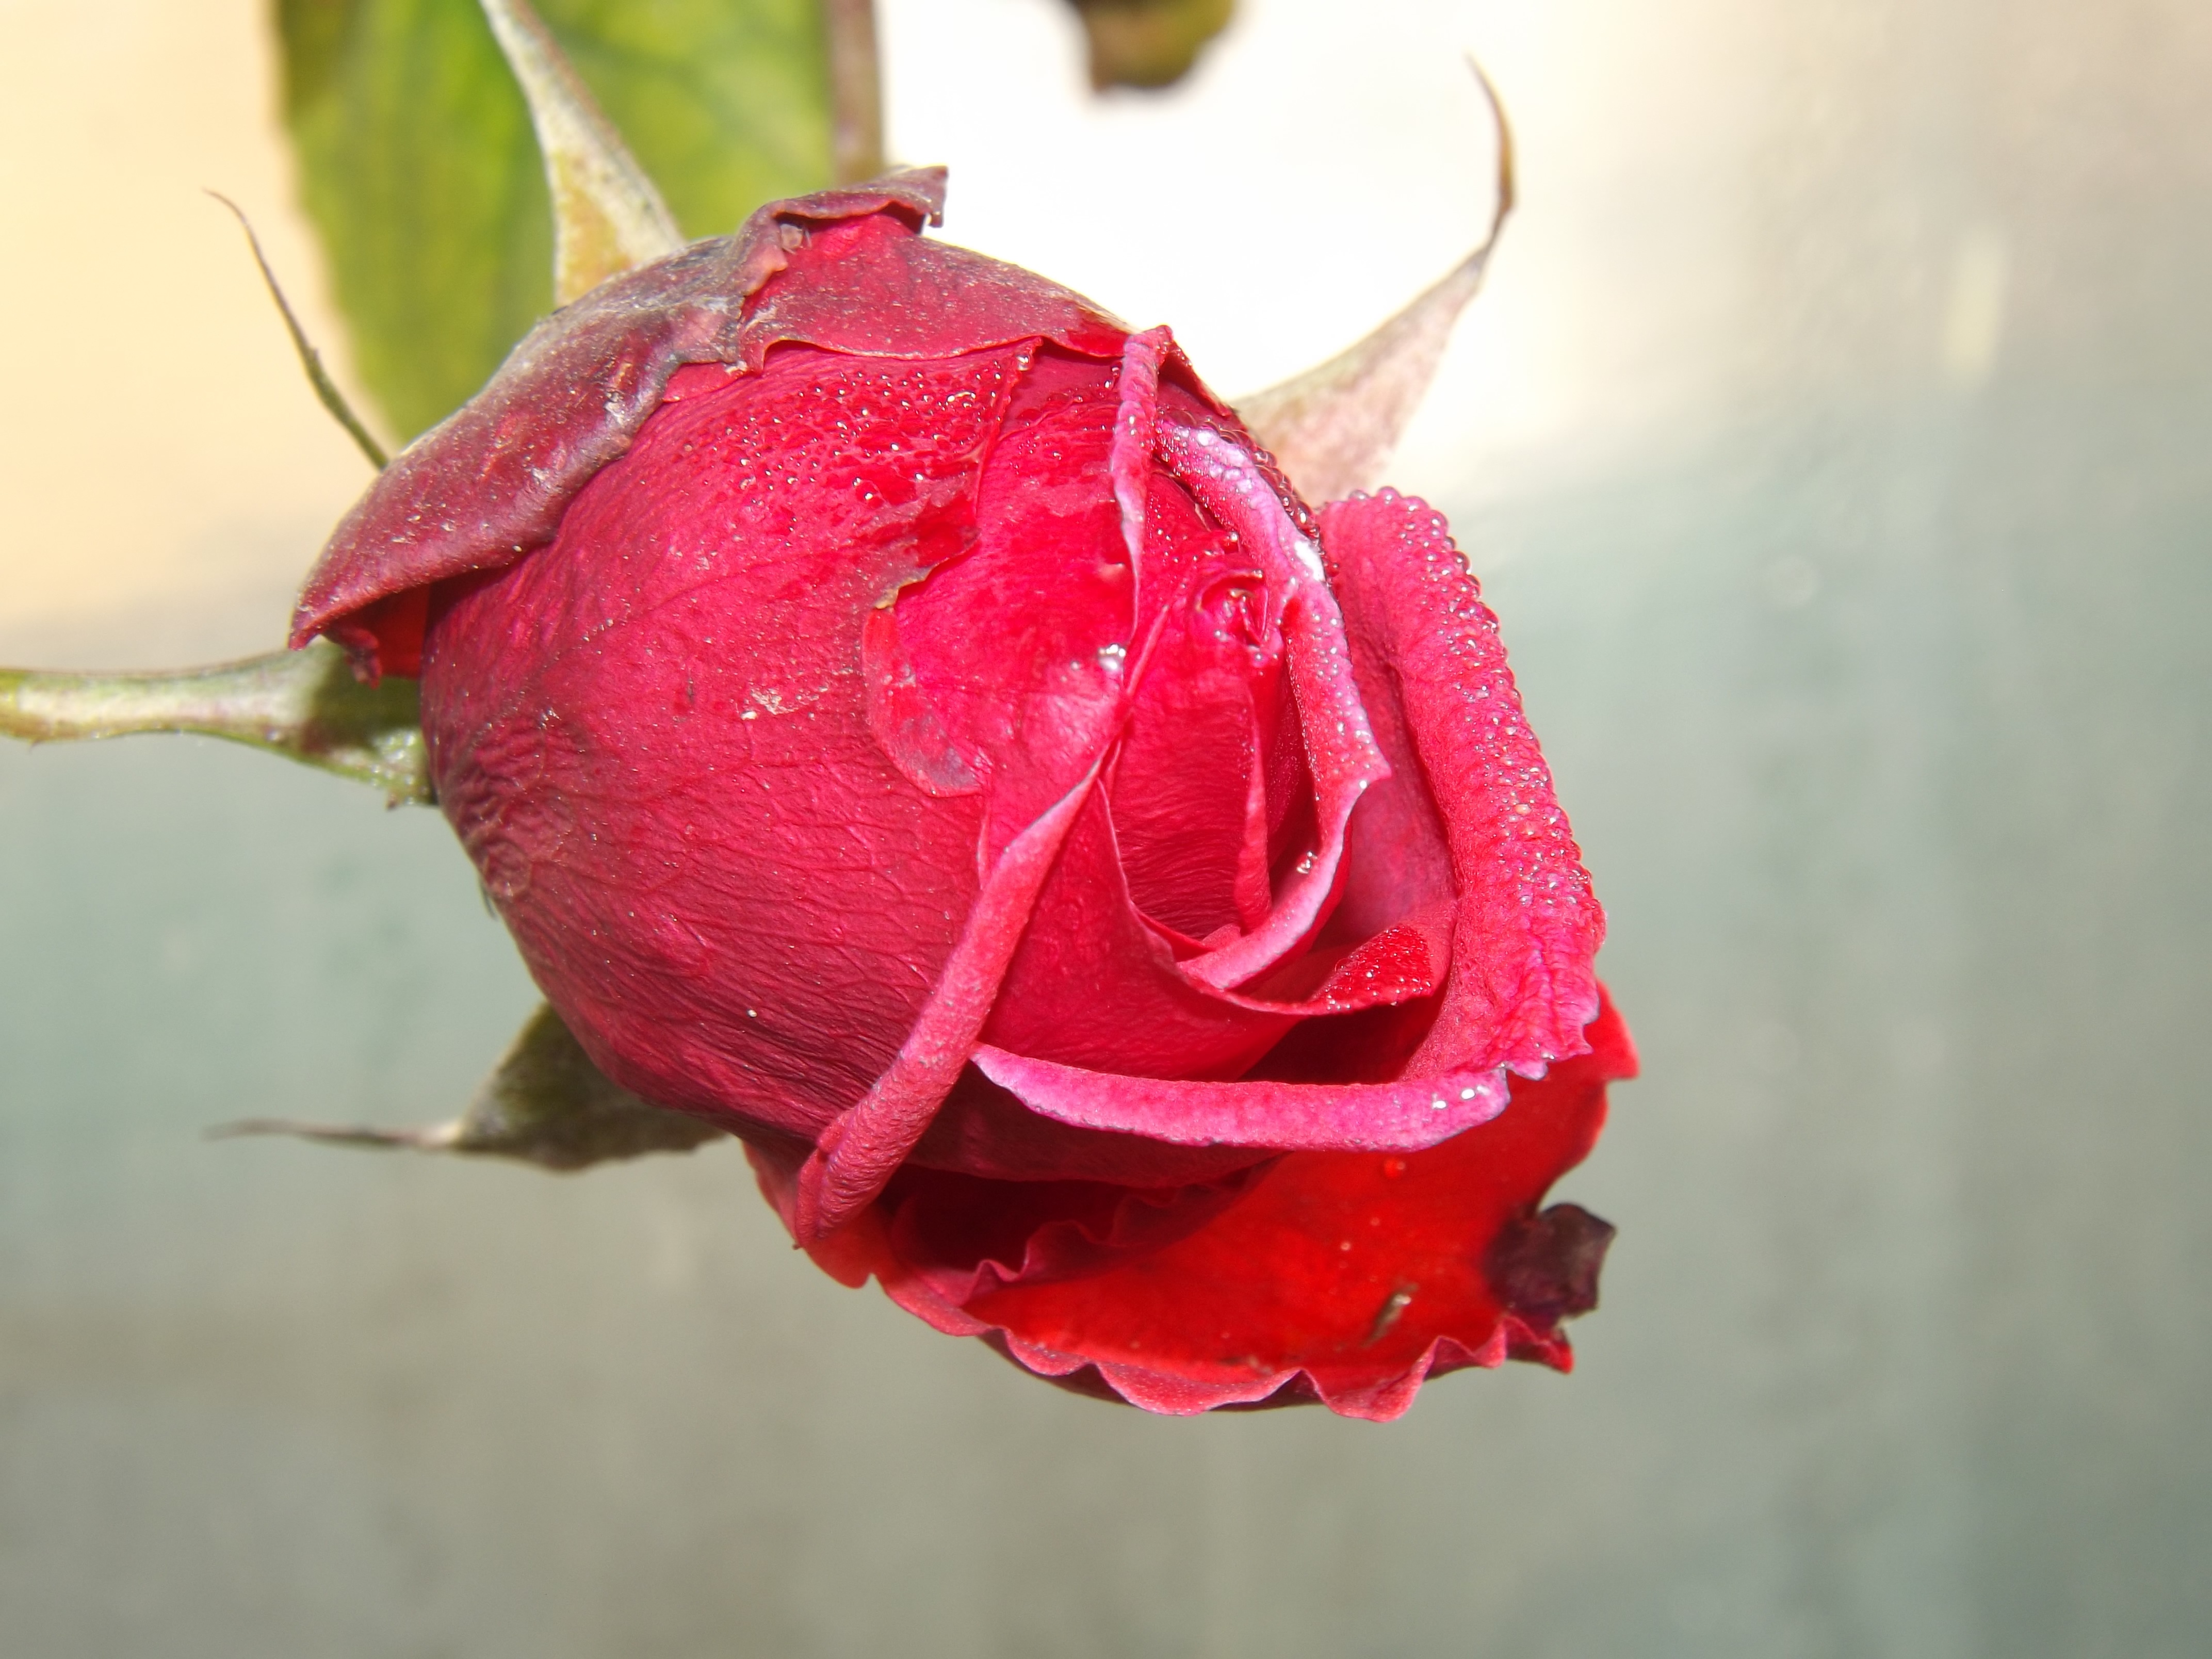
water, dew, plant, photography, leaf, flower, petal, rose, red, produce, pink, flora, close up, petals, drops, bud, macro photography, flowering plant, garden roses, rose family, plant stem, land plant, rose order